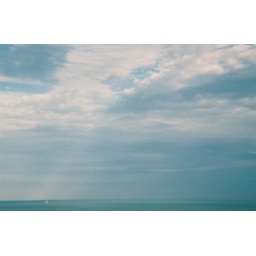
View from 13th floor over lake BeView from 13th floor over lake BelmontView from 13th floor over lake Belmont